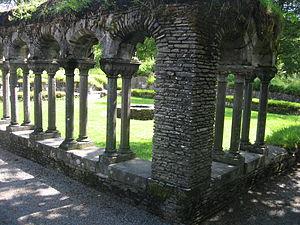
L'Abbaye de Lyse ou Lysekloster est un monastère cistercien aujourd'hui en ruines, situé dans la commune de Os, au sud de la ville de Bergen. Il fut à l'origine en 1207 de la fondation de l'abbaye de Tautra.